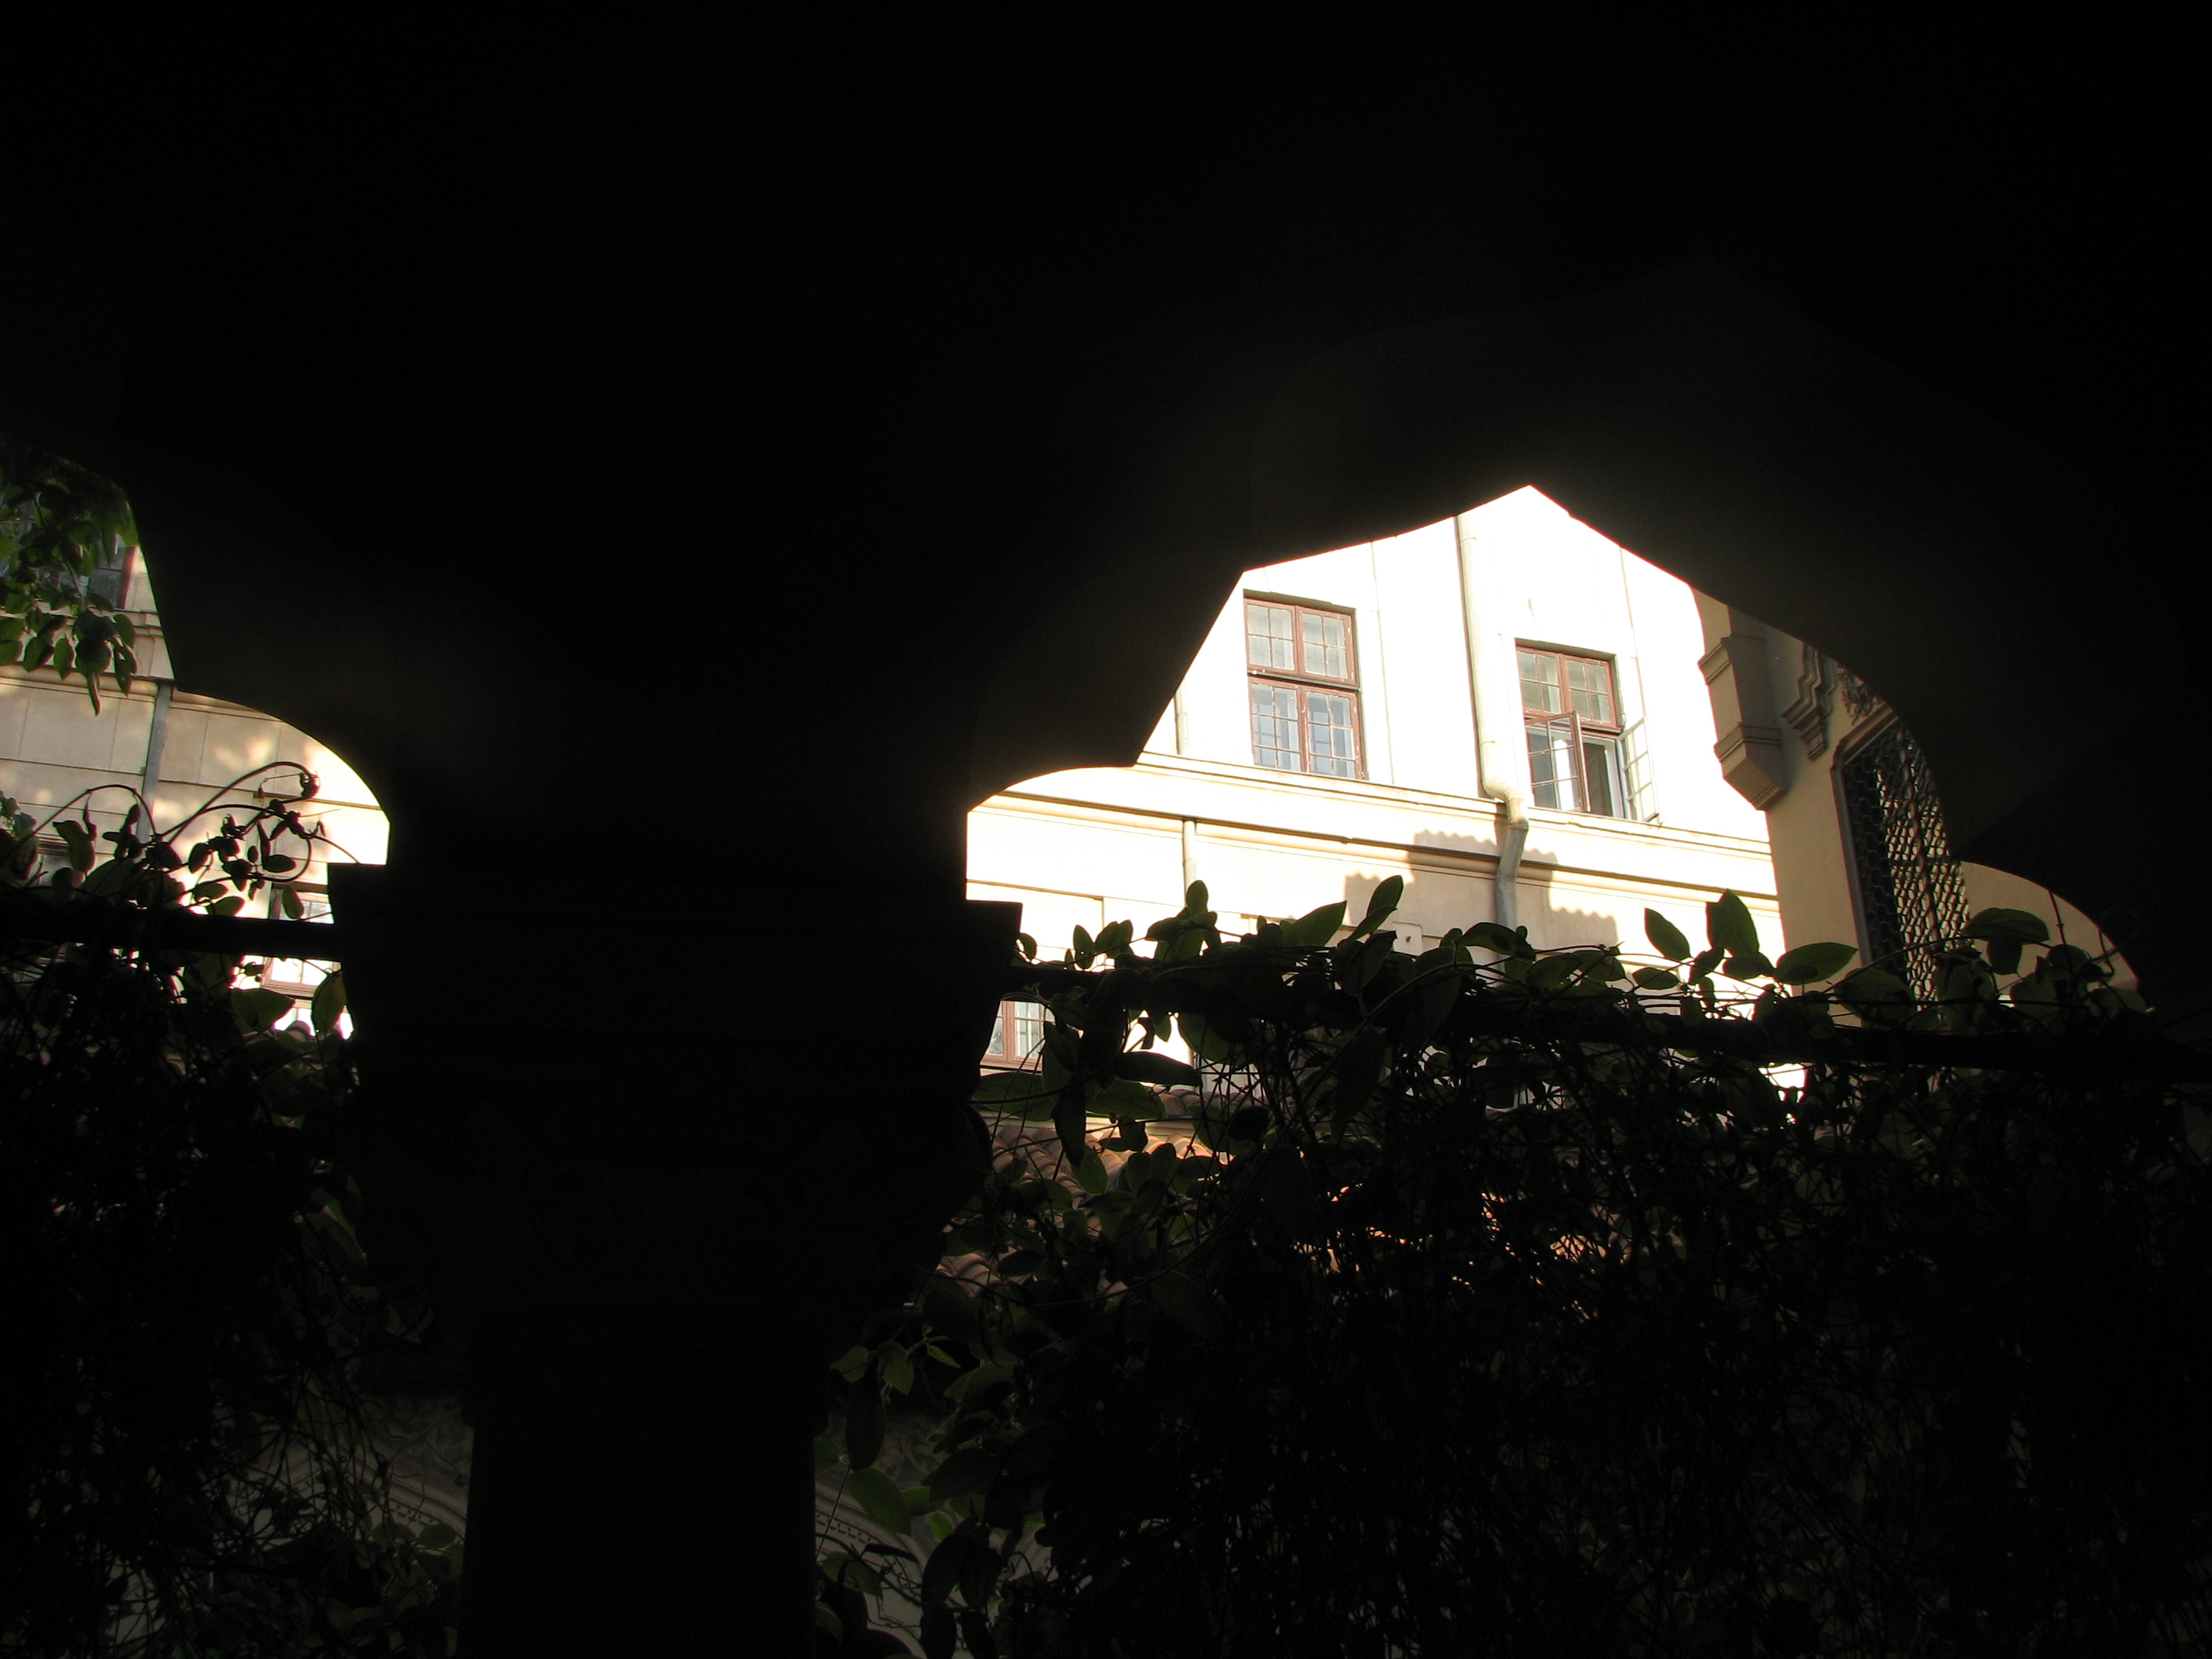
light, architecture, night, photography, house, sunlight, building, photo, europe, evening, religion, darkness, church, christian, lighting, place of worship, photos, religious, free, de, temple, churches, fotografie, christianity, romana, orthodox, eastern, romania, bor, biserica, arhitectura, orthodoxy, romanian, ortodoxa, ortodox, ortodoxia, ortodoxie, ecclesiastical, bisericeasc, cladire, edificiu, stavropoleos, cre tinism, cre tin